Ryan Cohen

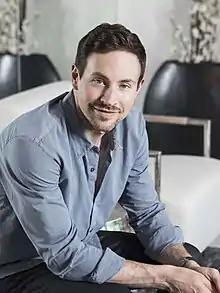
Cohen in 2019

Ryan Cohen (born 1986) is a Canadian entrepreneur, business executive and activist investor. He founded e-commerce company Chewy in 2011, and was the company's chief executive officer (CEO) until 2018. Cohen is the chairman and CEO of GameStop.